Arapgir

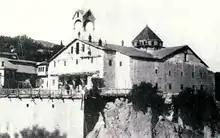
Armenian Cathedral of Arapgir.

Before the Armenian genocide Arapgir had seven Armenian Apostolic churches: Surp Astvadzadzin (Holy Mother of God) Church, not to be confused with the cathedral, Grigor Lusavorich (Gregory the Illuminator) Church, Surp Kevork Church, Surp Hagob Church, Surp Nshan Church, Surp Pilibos Arakel (St. Philip the Apostle) Church, Surp Sarkis Church, There were, also, one Catholic Surp Prgich (Holy Saviors) Church and one Protestant Cuğran Church.